Answer in natural language. Is Television to the right of black upright refrigerator? Choose between the following options: yes or no
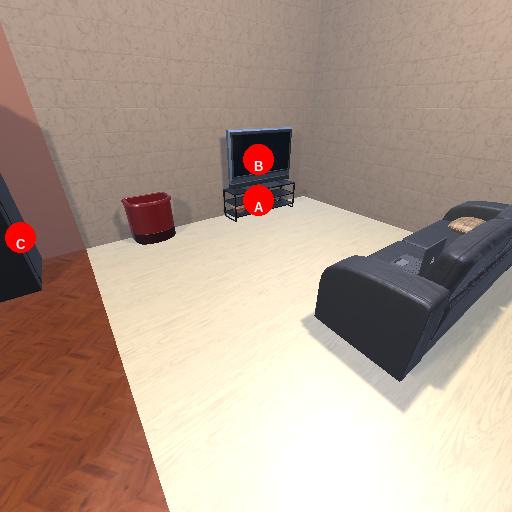
<answer>yes</answer>